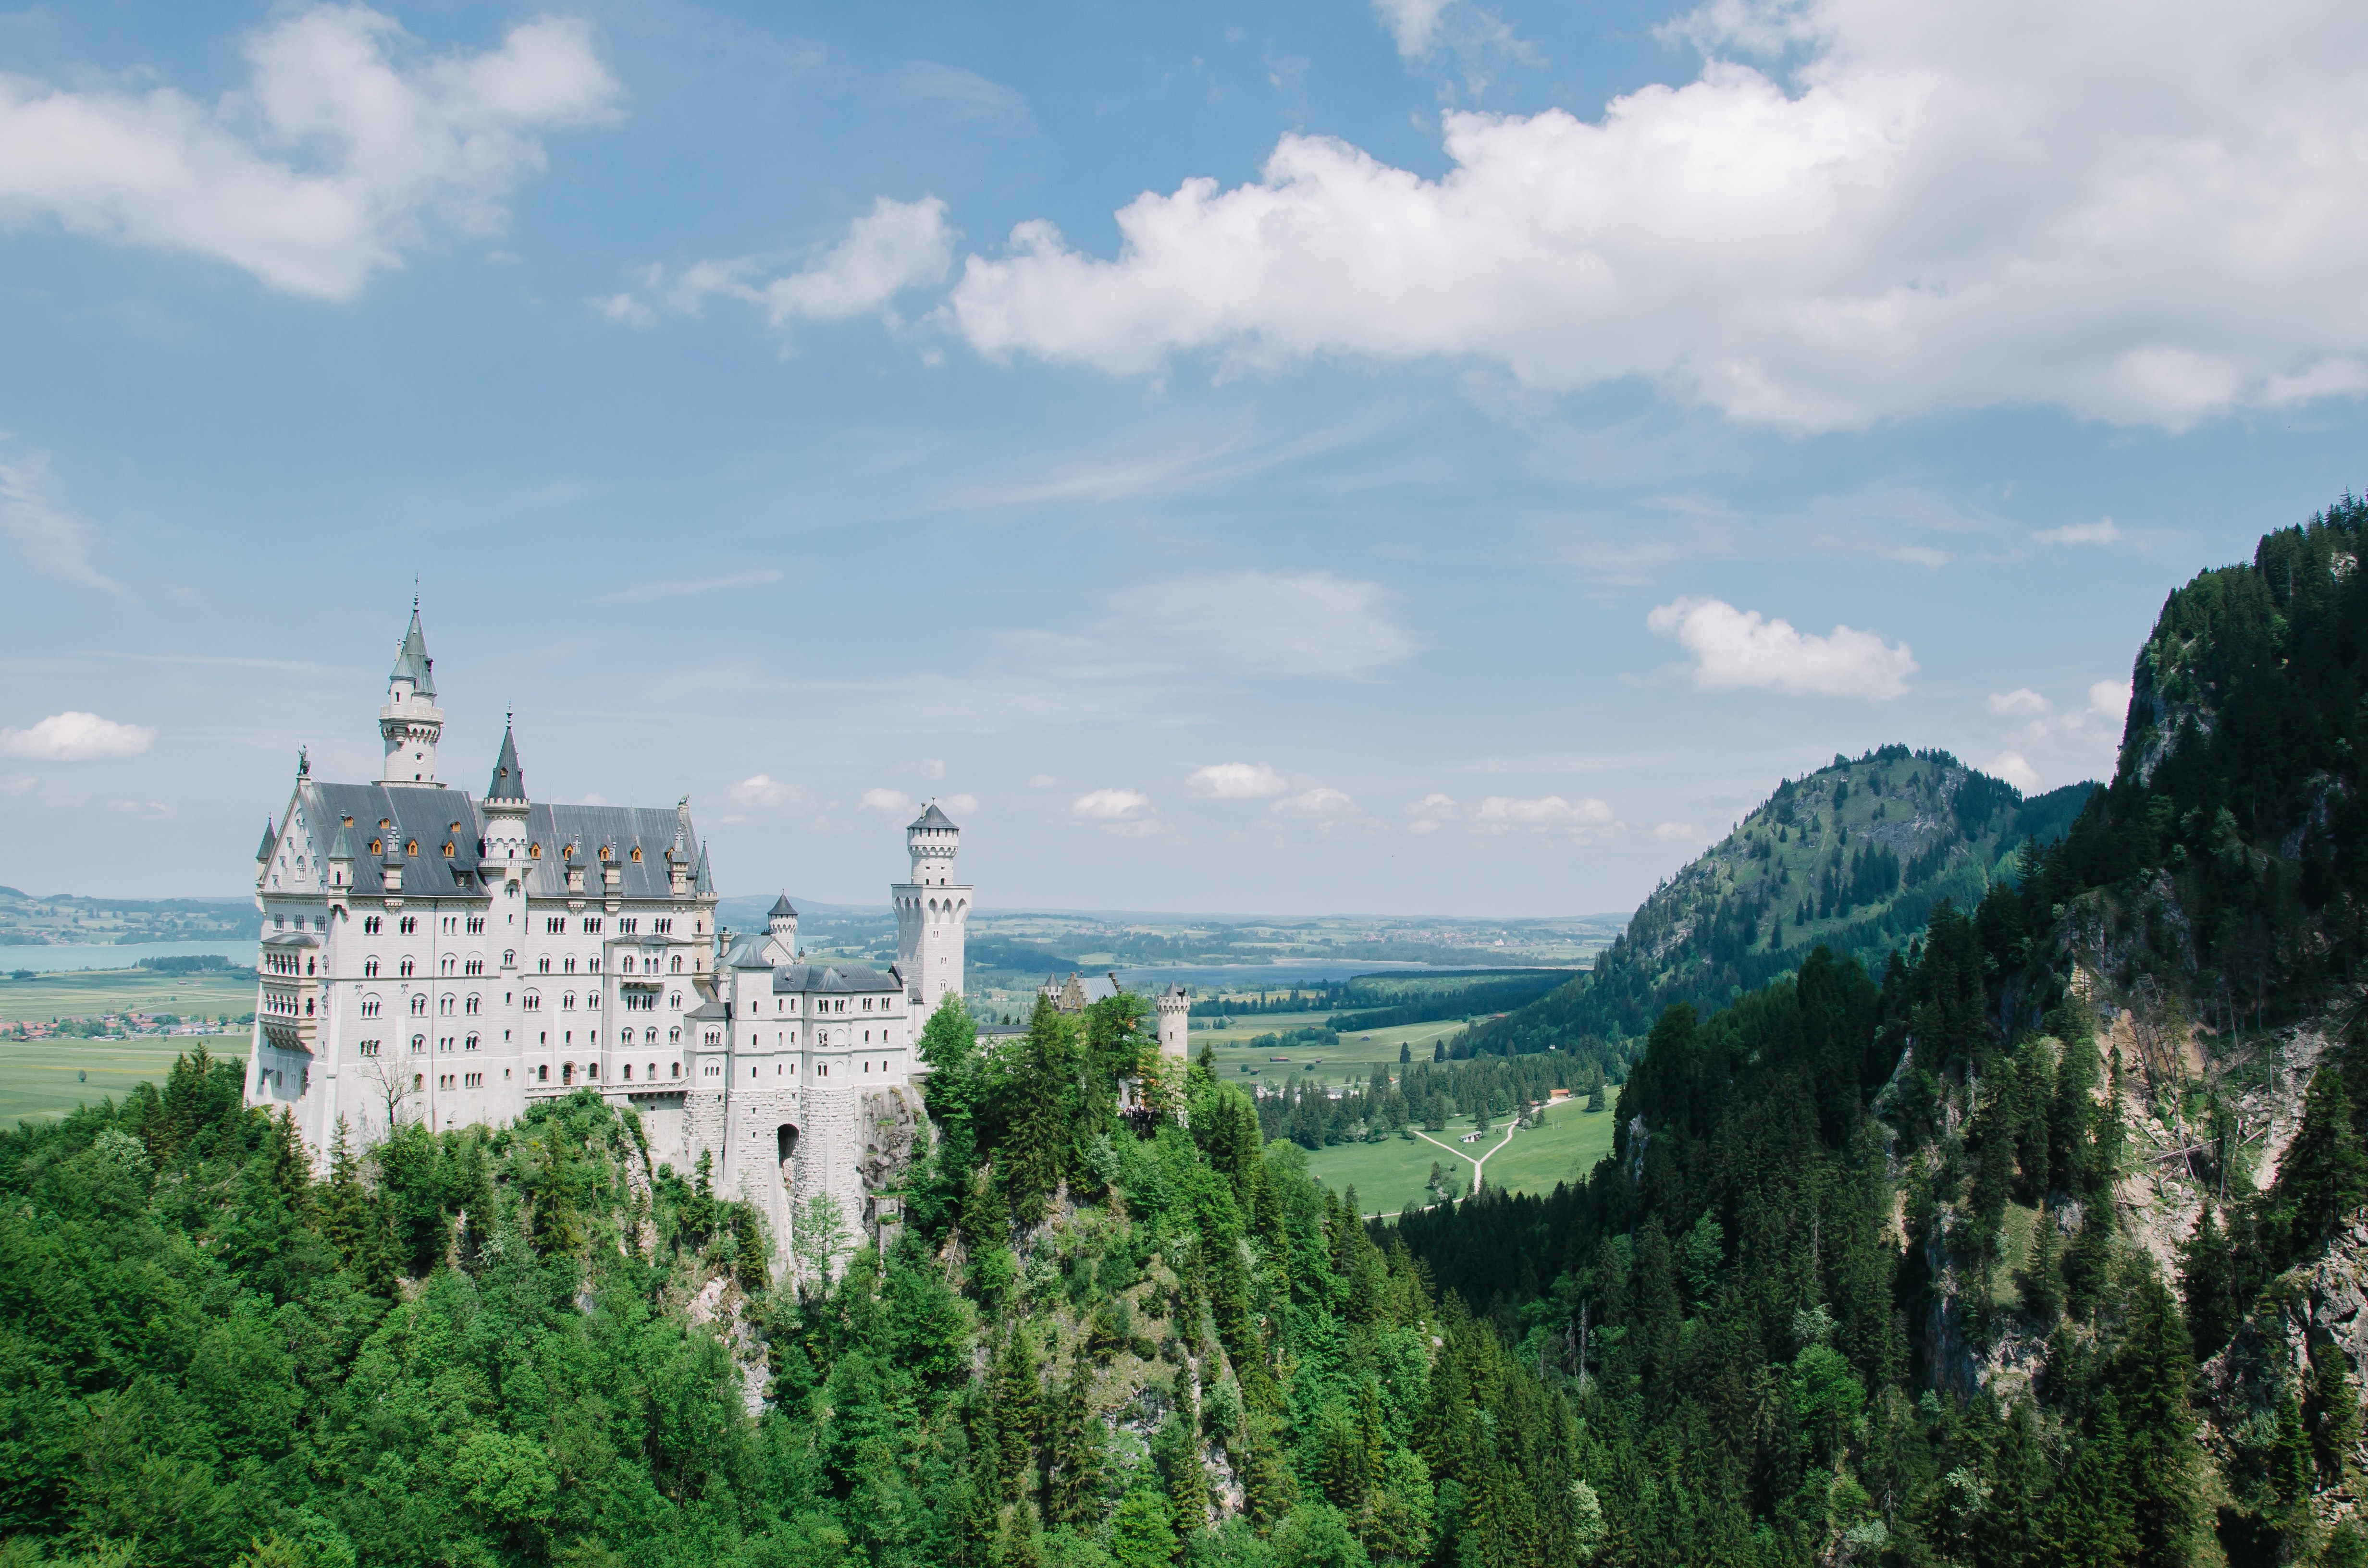
hill station, natural landscape, sky, castle, highland, hill, mount scenery, mountain, chateau, mountain range, building, tourism, cloud